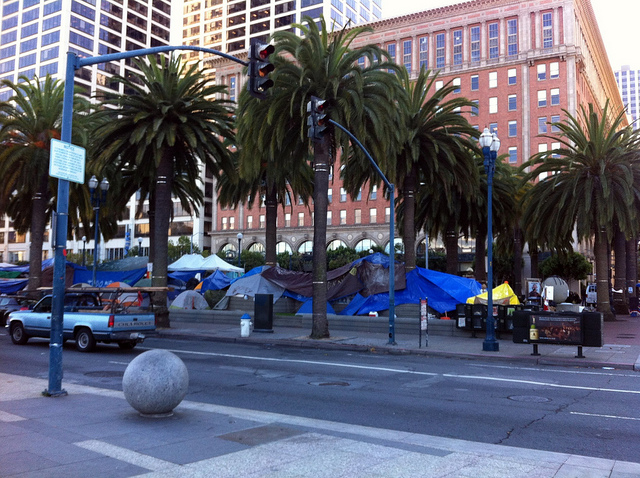
A truck driving down a busy street

a truck some palm trees buildings and traffic lights

A city street lined with pine trees on the medium with a truck parked in front of a large building.